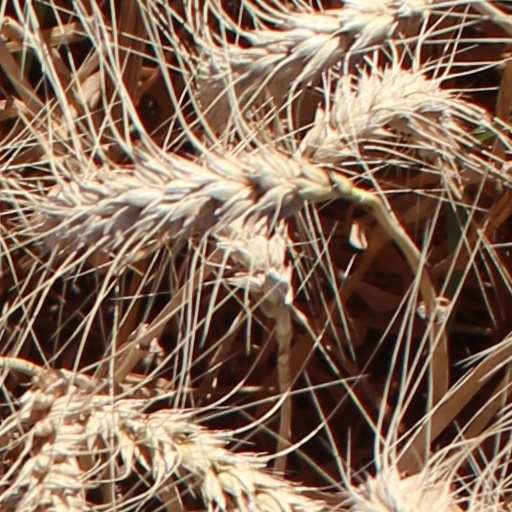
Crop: wheat